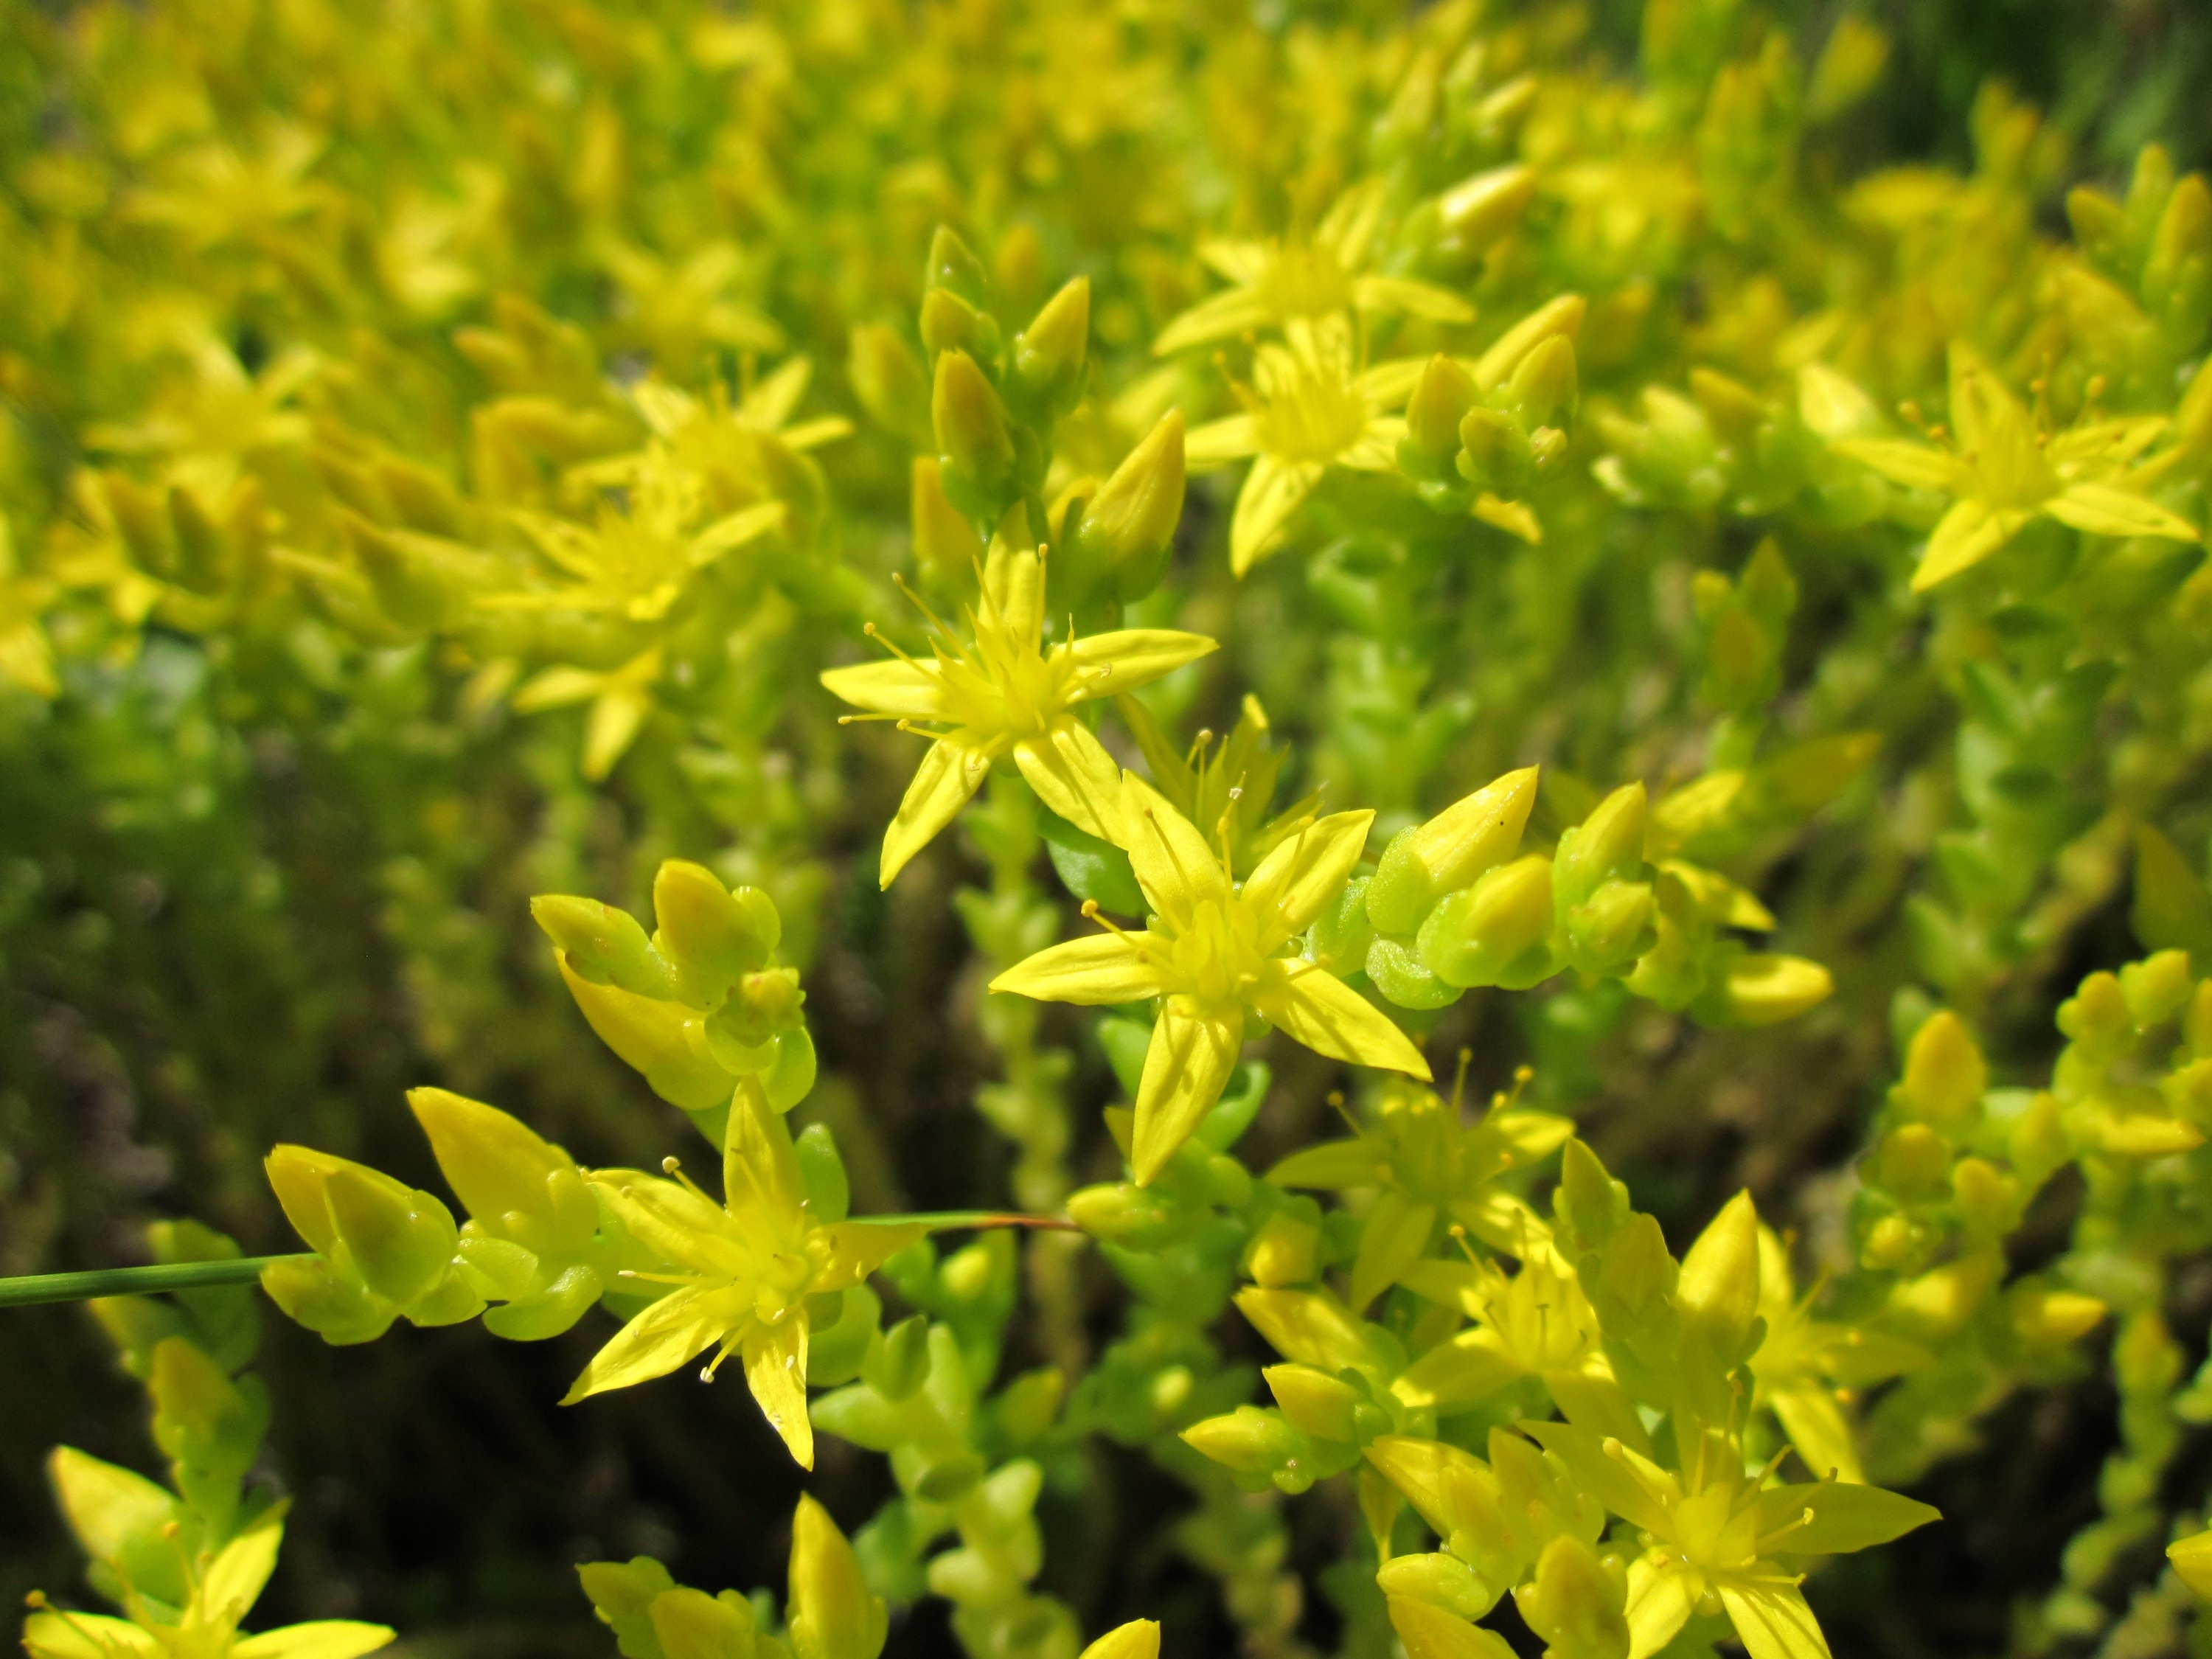
tree, grass, plant, leaf, flower, moss, green, macro, evergreen, botany, yellow, flora, wildflower, shrub, rue, species, macro photography, inflorescence, flowering plant, subshrub, sedum acre, goldmoss stonecrop, mossy stonecrop, goldmoss sedum, biting stonecrop, wallpepper, woody plant, land plant